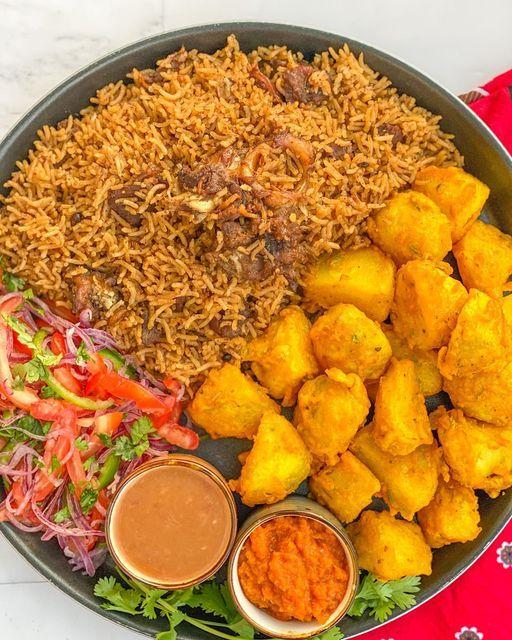
Sinia kubwa limepambwa na mlo kamili likiwa na pilau ya nyama upande mmoja na rundo la viazi karai upande mwingine, kachumbari safi na bakuli mbili za [cs]chutney[cs] ya ukwaju na pilipili vipo tayari kwa ajili ya mlo huo.